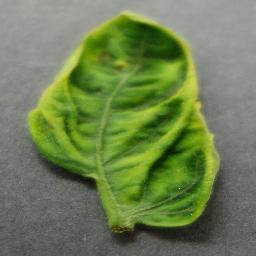
Label: Tomato___Tomato_Yellow_Leaf_Curl_Virus